Bush Mill Railway

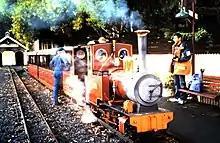
A train on the Bush Mill Railway in July 1998 featuring two of the railway's five semi-open coaches.

The railway also had five semi-open coaches and two coal wagons, these became part of the collection at the Cleethorpes Coast Light Railway and the coaches have now moved on to the Sherwood Forest Railway.